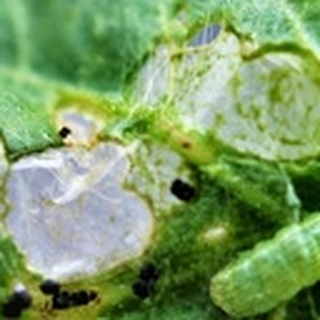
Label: cotton_army_worm